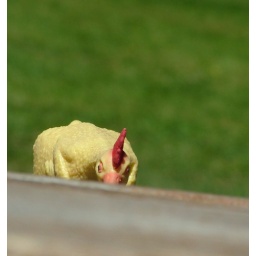
chicken coming over the mountain